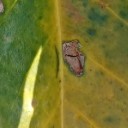
Label: Miner